Answer in natural language. How many Dressers are visible in the scene? Choose between the following options: 0, 3, 2, 4 or 1
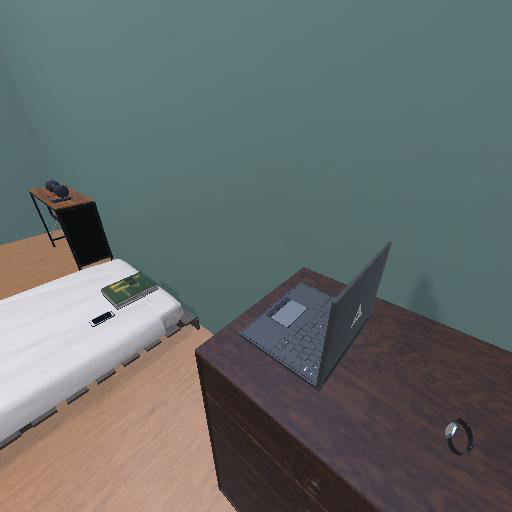
<answer>1</answer>